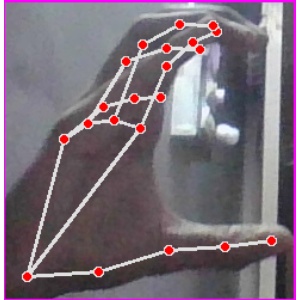
अक्षर: ऋ